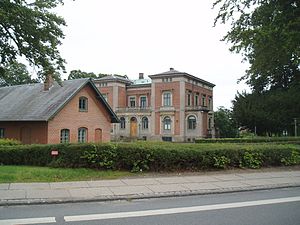
Svendborg Amt / Amtmænd
Amtmandsboligen Ørkildshus på Tvedvej i Svendborg
Den tidligere amtmandsbolig, nu politistation, i Svendborg.
Svendborg Amt blev samlet i 1793 af Nyborg Amt og Tranekær Amt.